White Tower (Tower of London)

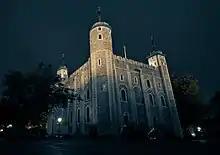
Nighttime shot of the White Tower.

The castle which later became known as the Tower of London was begun by William the Conqueror in 1066 and was built as a timber fortification enclosed by a palisade. In the next decade work began on the White Tower, the great stone keep that still dominates the castle today. The precise date of the White Tower's foundation is unknown, and it is also uncertain how long the construction took. It is traditionally held that construction began in 1078. This is because the "Textus Roffensis" records that Gundulf, Bishop of Rochester, oversaw the building work under instruction from William the Conqueror. Dendrochronological evidence suggests construction of the White Tower began in 1075–1079. The archaeology of the standing building suggests there was a pause in construction between 1080 and 1090–1093, although it is unknown why. Gundulf did more than just oversee work and was a skilled architect. Rochester's castle and cathedral were rebuilt under his auspices. As the main castle in England's capital, the Tower of London was an important royal building. The keep built by Gundulf bears testament to this as it was one of the largest in Christendom.